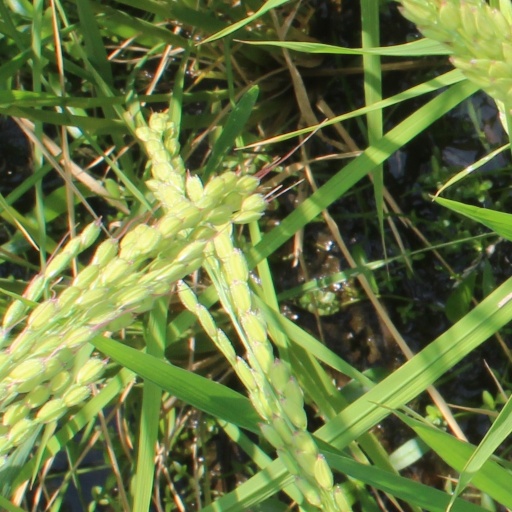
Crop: rice